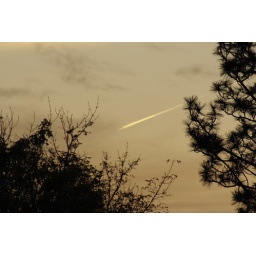
plane in the sky